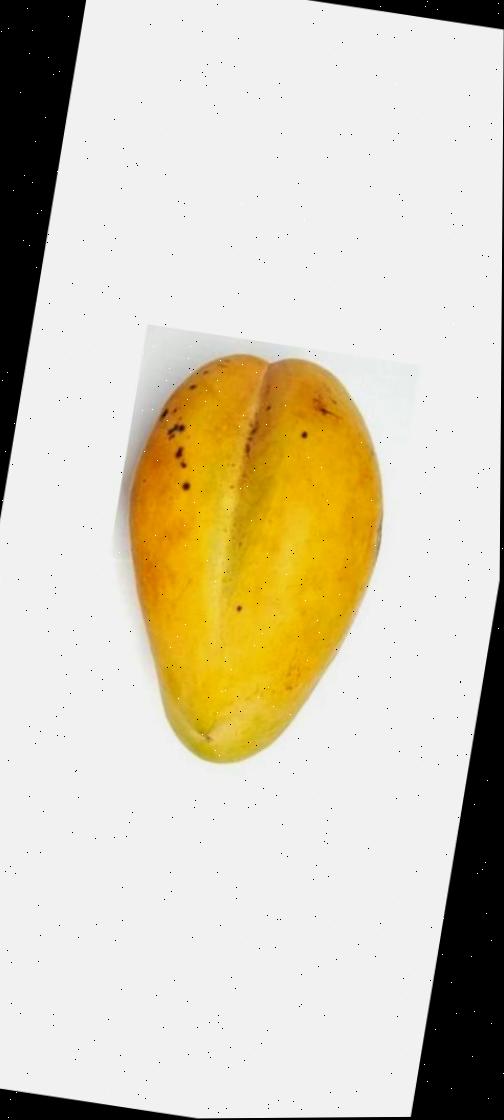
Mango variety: Bari-11